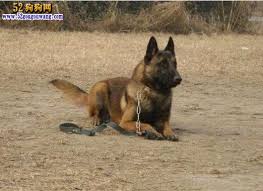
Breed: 233-n000071-malinois